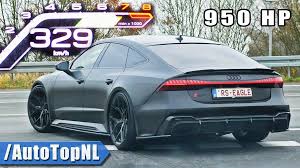
Label: noambulance